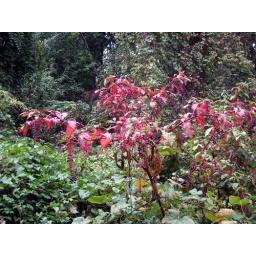
red plant in the rain